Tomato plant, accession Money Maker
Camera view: vertical (180 deg); turntable rotation: 60 degrees
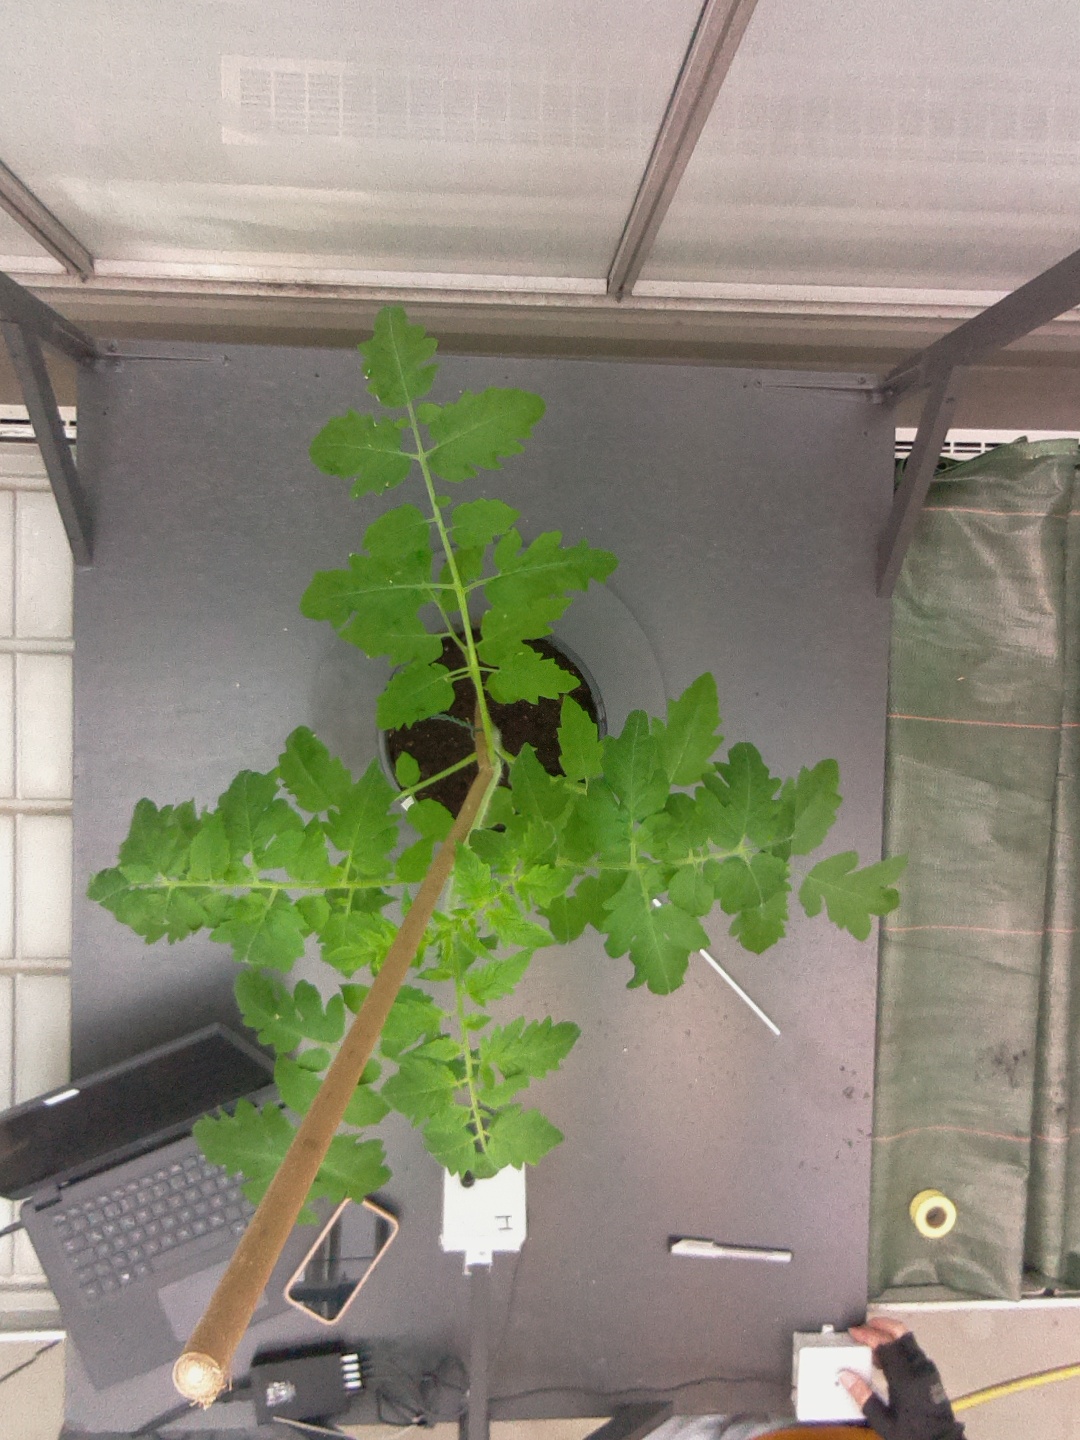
BBCH growth stage 15: 10 of true leaves visible